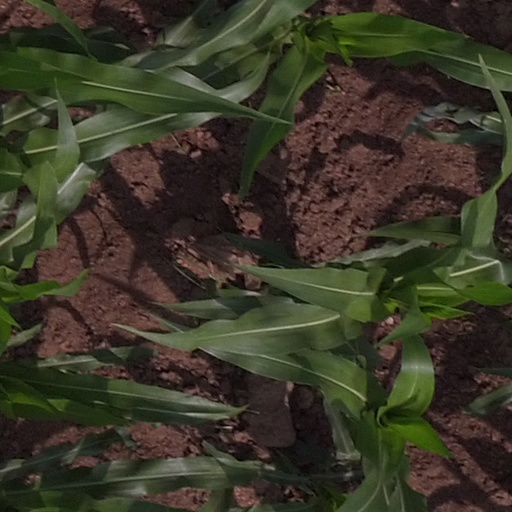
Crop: maize; corn